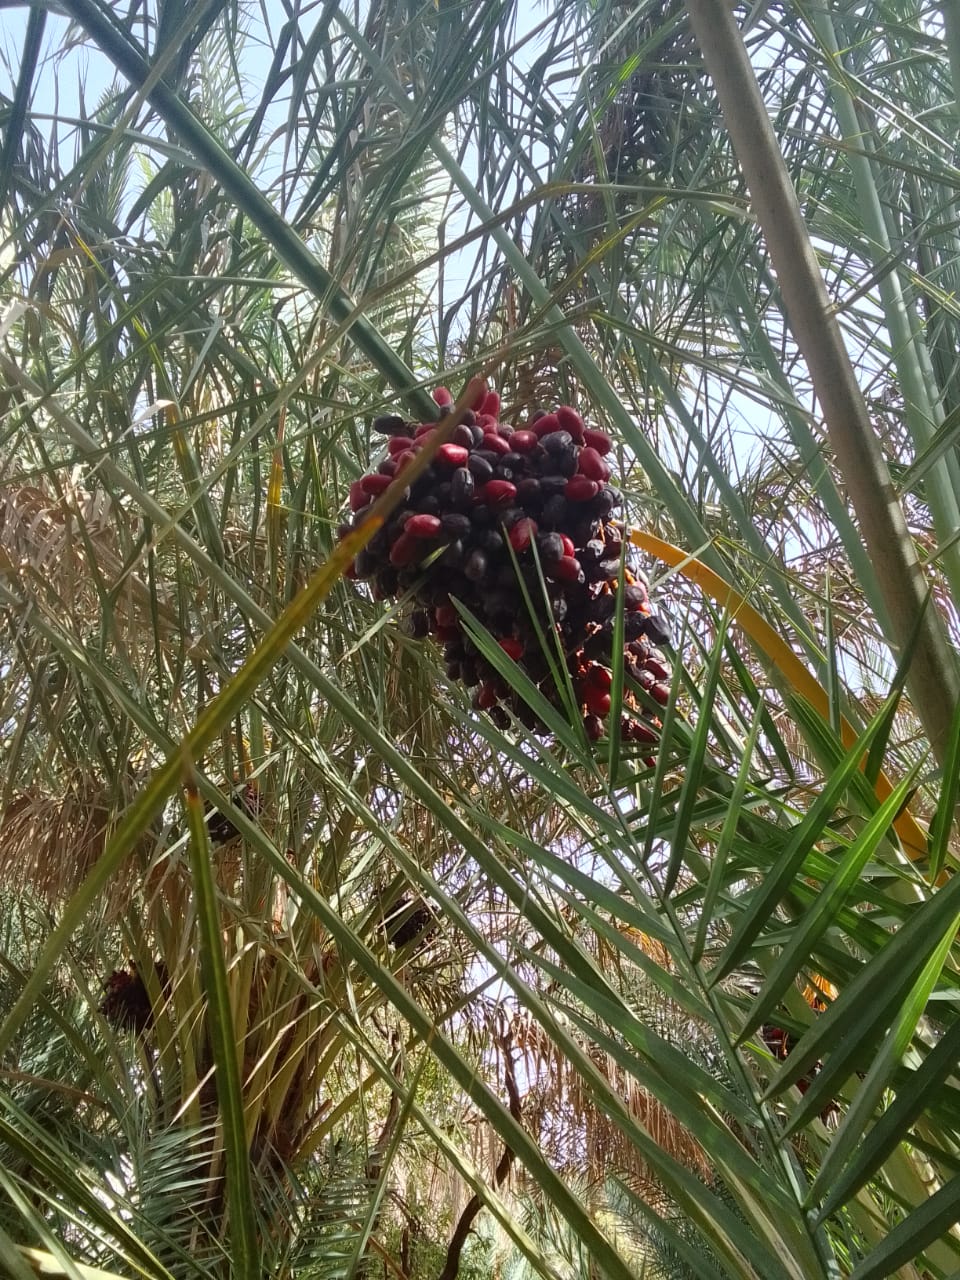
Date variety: bouisthami